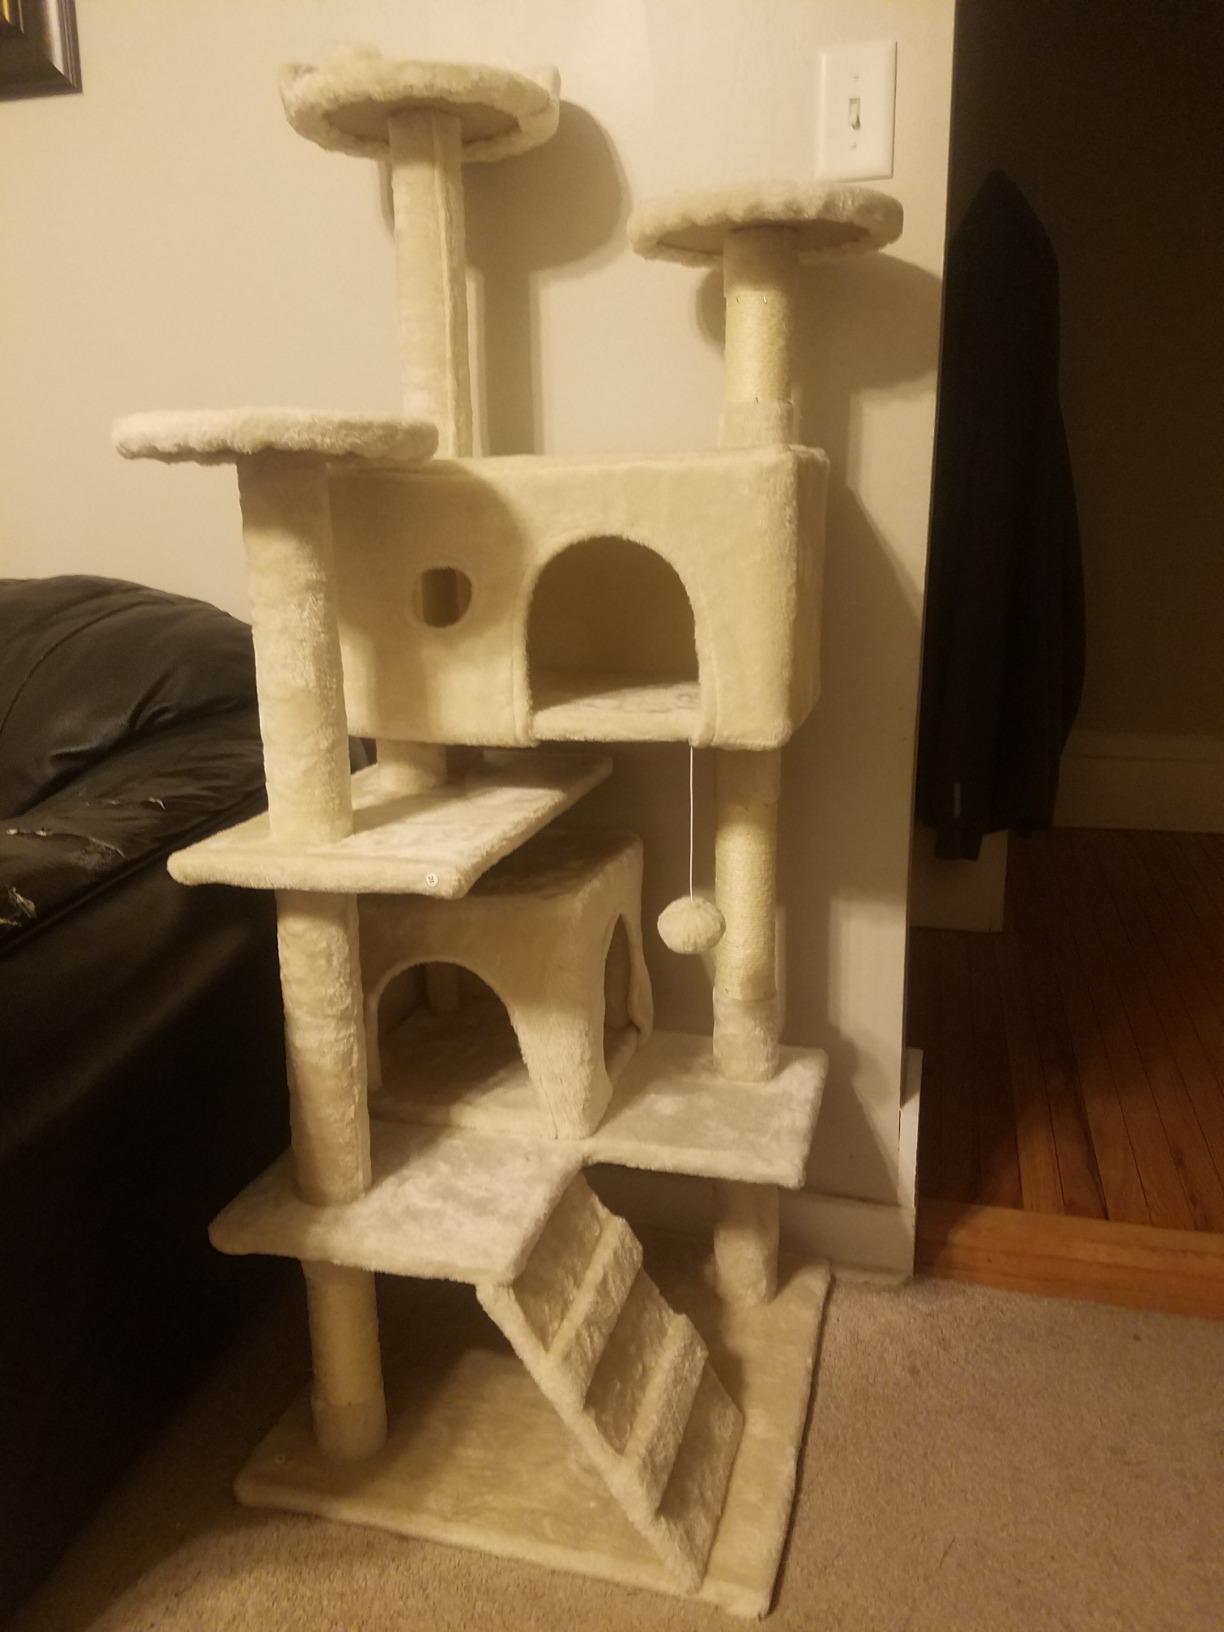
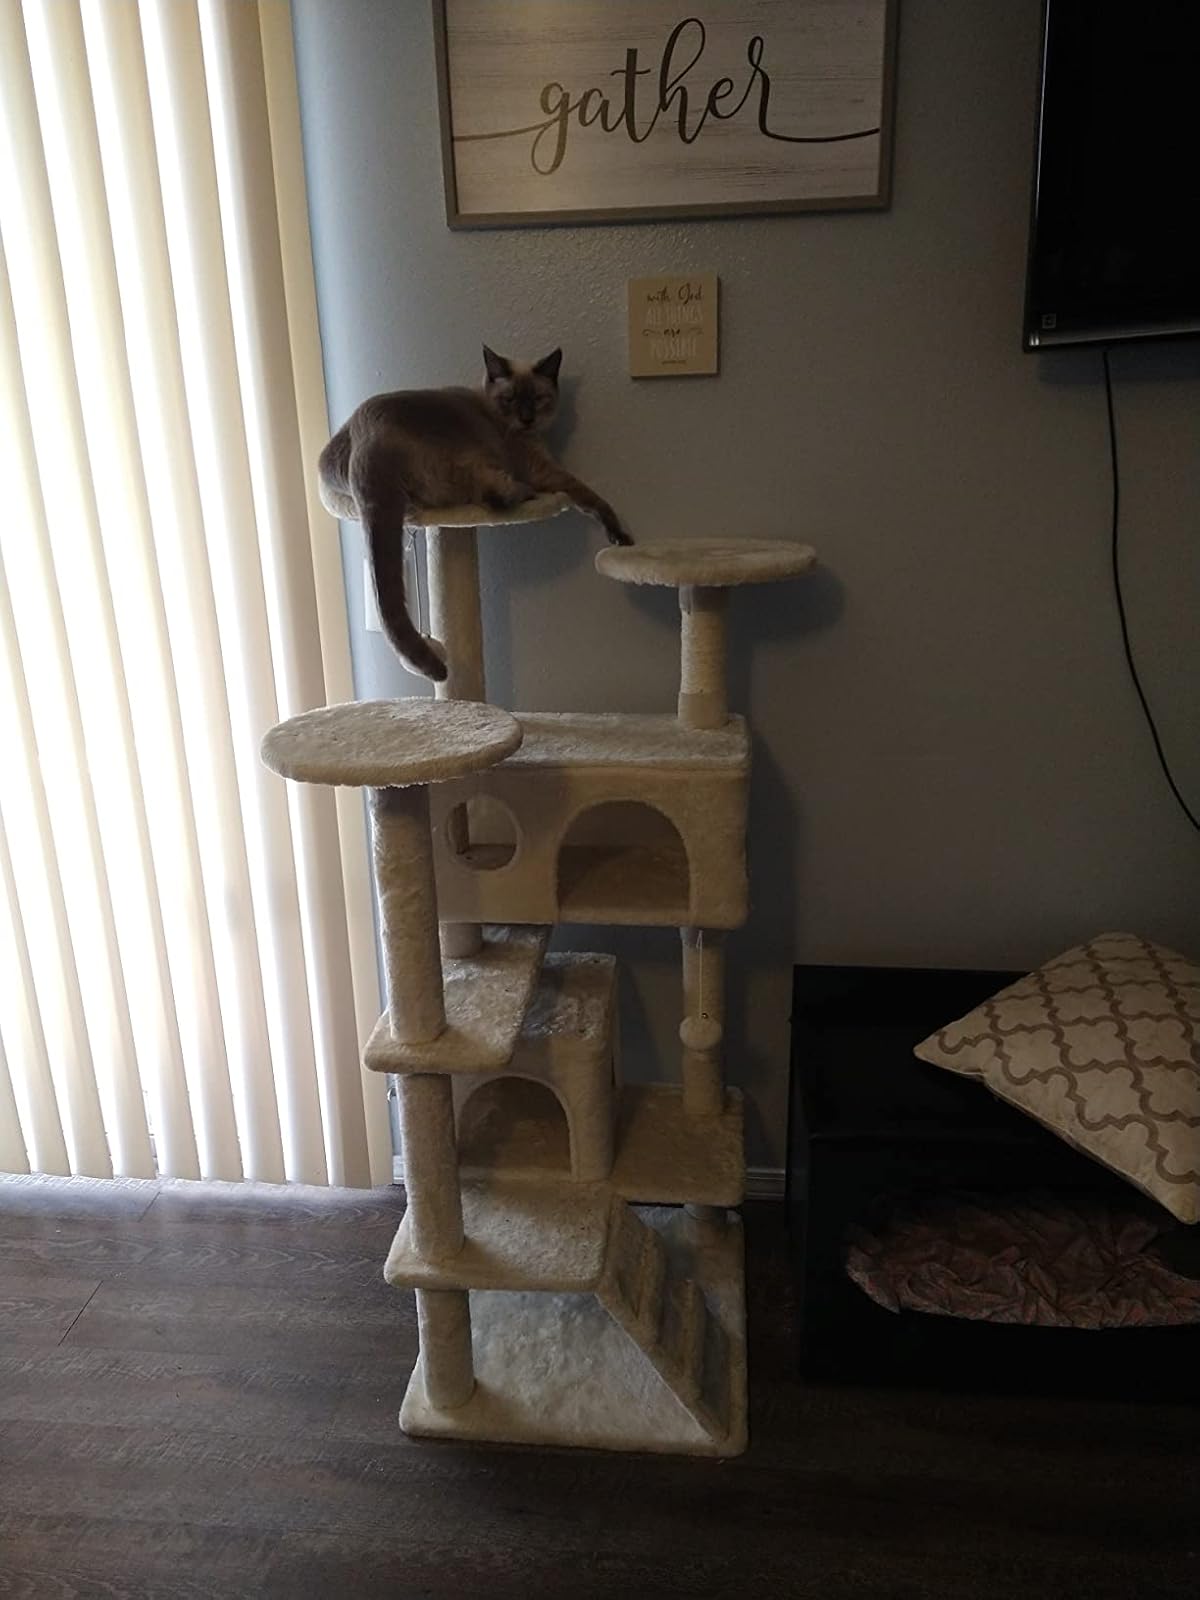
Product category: items_cat tree
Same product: yes